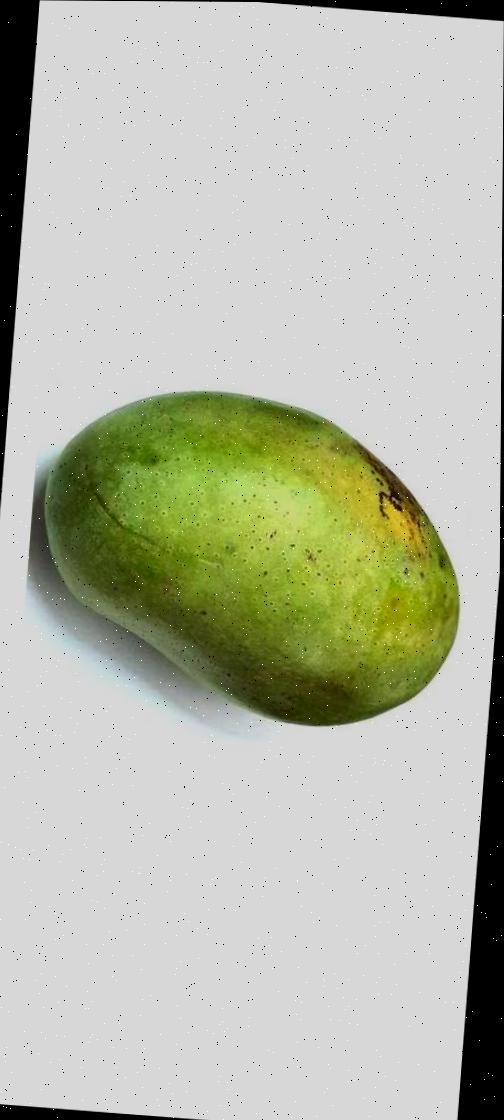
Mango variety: Fazli Shurmai